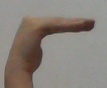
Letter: haa